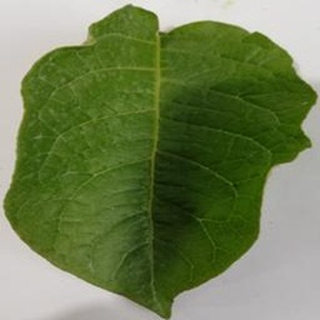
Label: healthy_potato